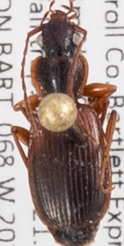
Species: Cymindis cribricollis
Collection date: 2021-06-30
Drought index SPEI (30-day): -1.814
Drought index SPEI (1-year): -1.28
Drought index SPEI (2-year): -0.968